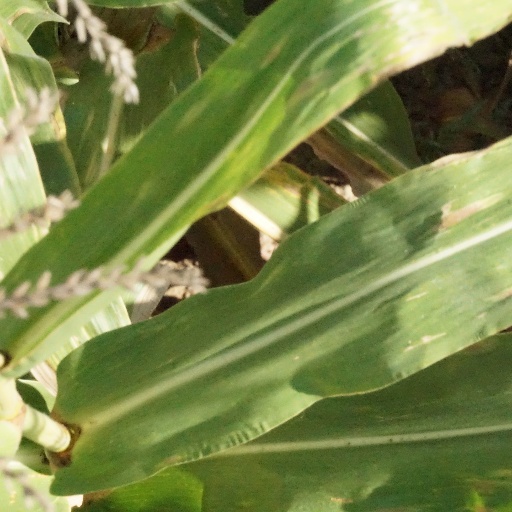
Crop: maize; corn